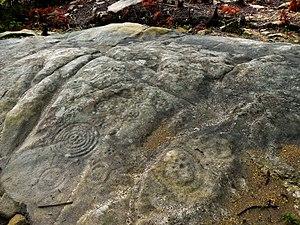
Le site archéologique de A Caeira est un groupe de gravures rupestres à ciel ouvert situé sur le versant du mont Tomba, connu sous le nom de Boa Vista, tout près de la ville de Pontevedra, dans la commune de Poio, dans la province de Pontevedra, en Espagne. Il est composé de plus de vingt gravures et pétroglyphes, dont trois ont la distinction de Monument Historique Artistique. Ils font partie du groupe d'art rupestre de Terras de Pontevedra.